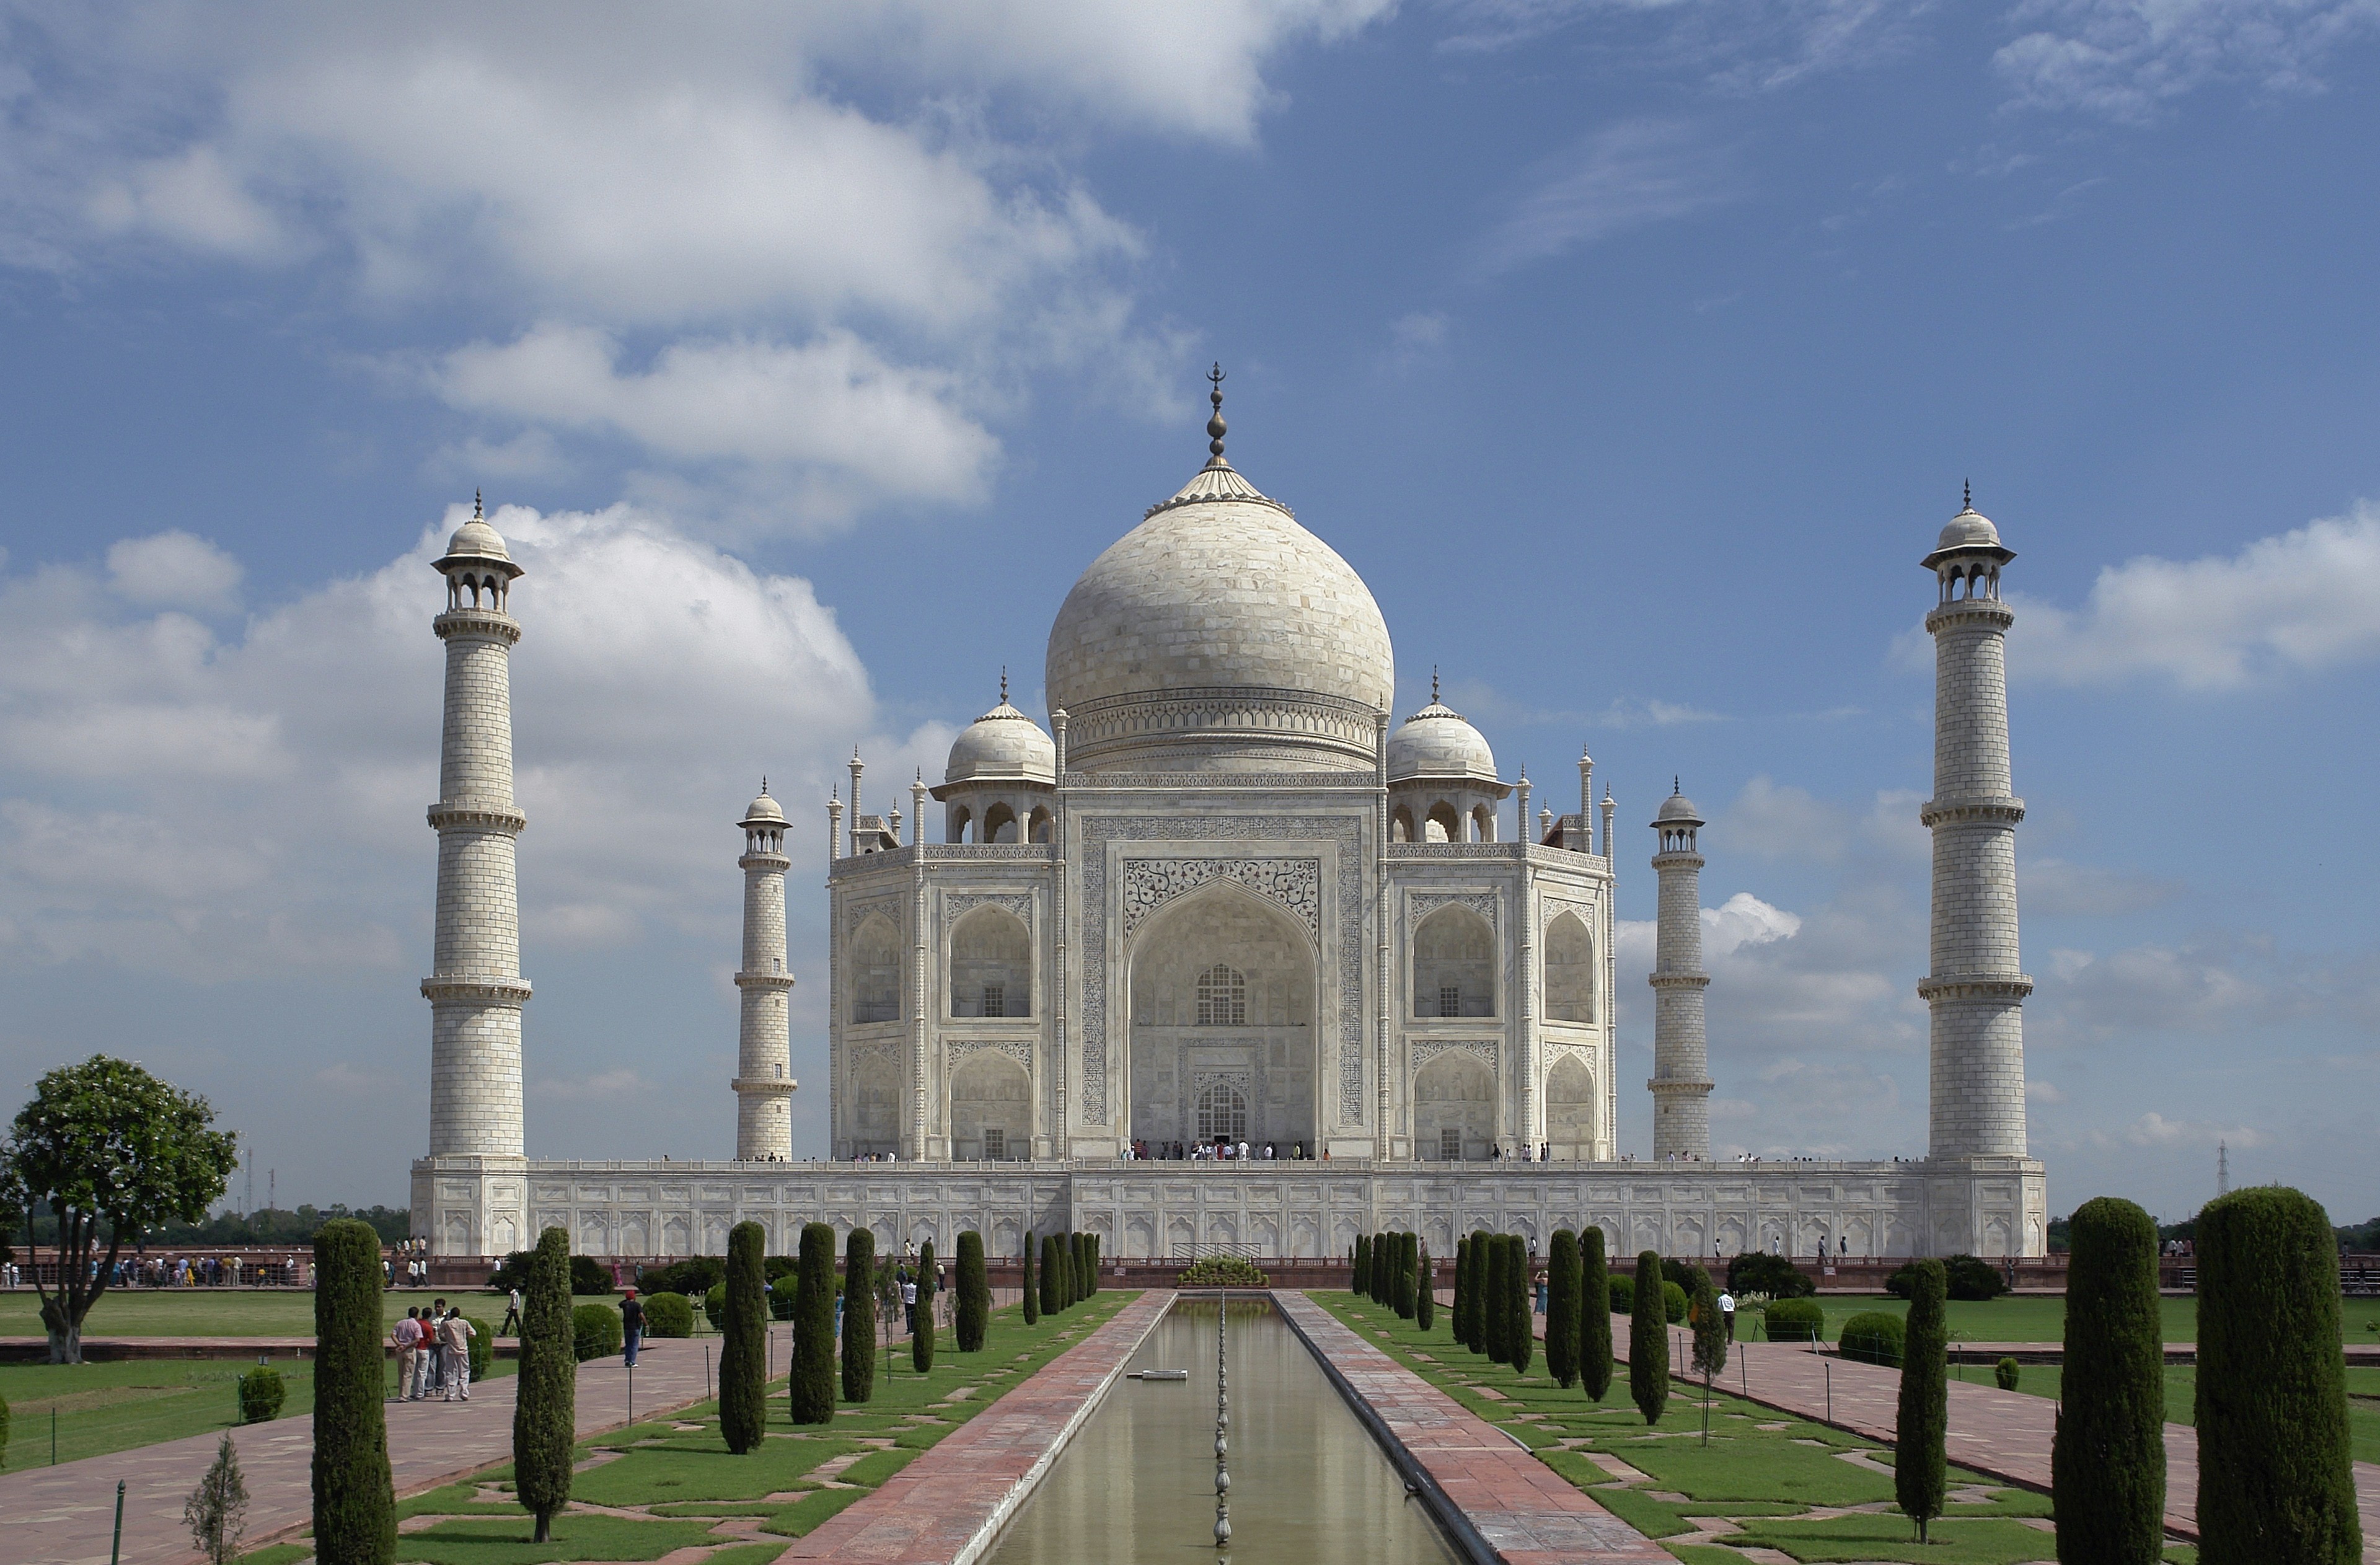
Landmark: Taj Mahal